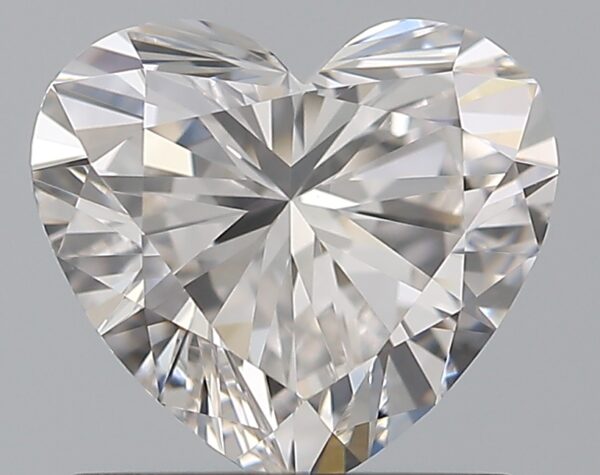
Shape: heart
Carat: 1
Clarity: IF
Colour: G
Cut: EX
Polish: EX
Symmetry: EX
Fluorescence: N
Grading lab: GIA
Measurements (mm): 6.33 x 7.05 x 3.91